Club Atlético Platense

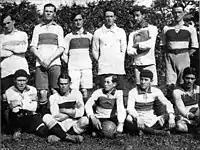
Platense squad in 1913

Founded on 25 May 1905, Platense played in the second division from 1956 to 1964, and from 1972 to 1976, when the team finally won its first title, the Primera B championship that allowed Platense to play in the Primera División. The club achieved cult status in the late 1970s as they repeatedly staved off relegation through a series of "last-day miracles" (relegating other teams as Temperley after defeating them in decisive matches played to keep a place in the first division. Platense survived at the top level of Argentine football until finally succumbing to relegation in 1999.